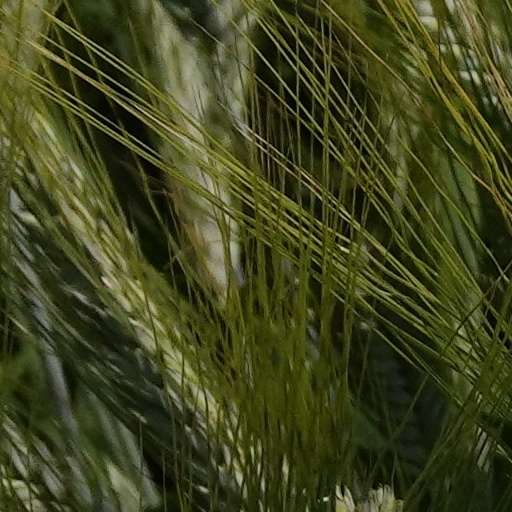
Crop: wheat